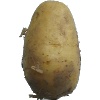
Label: Potato White 1